Which point is corresponding to the reference point?
Reference image:
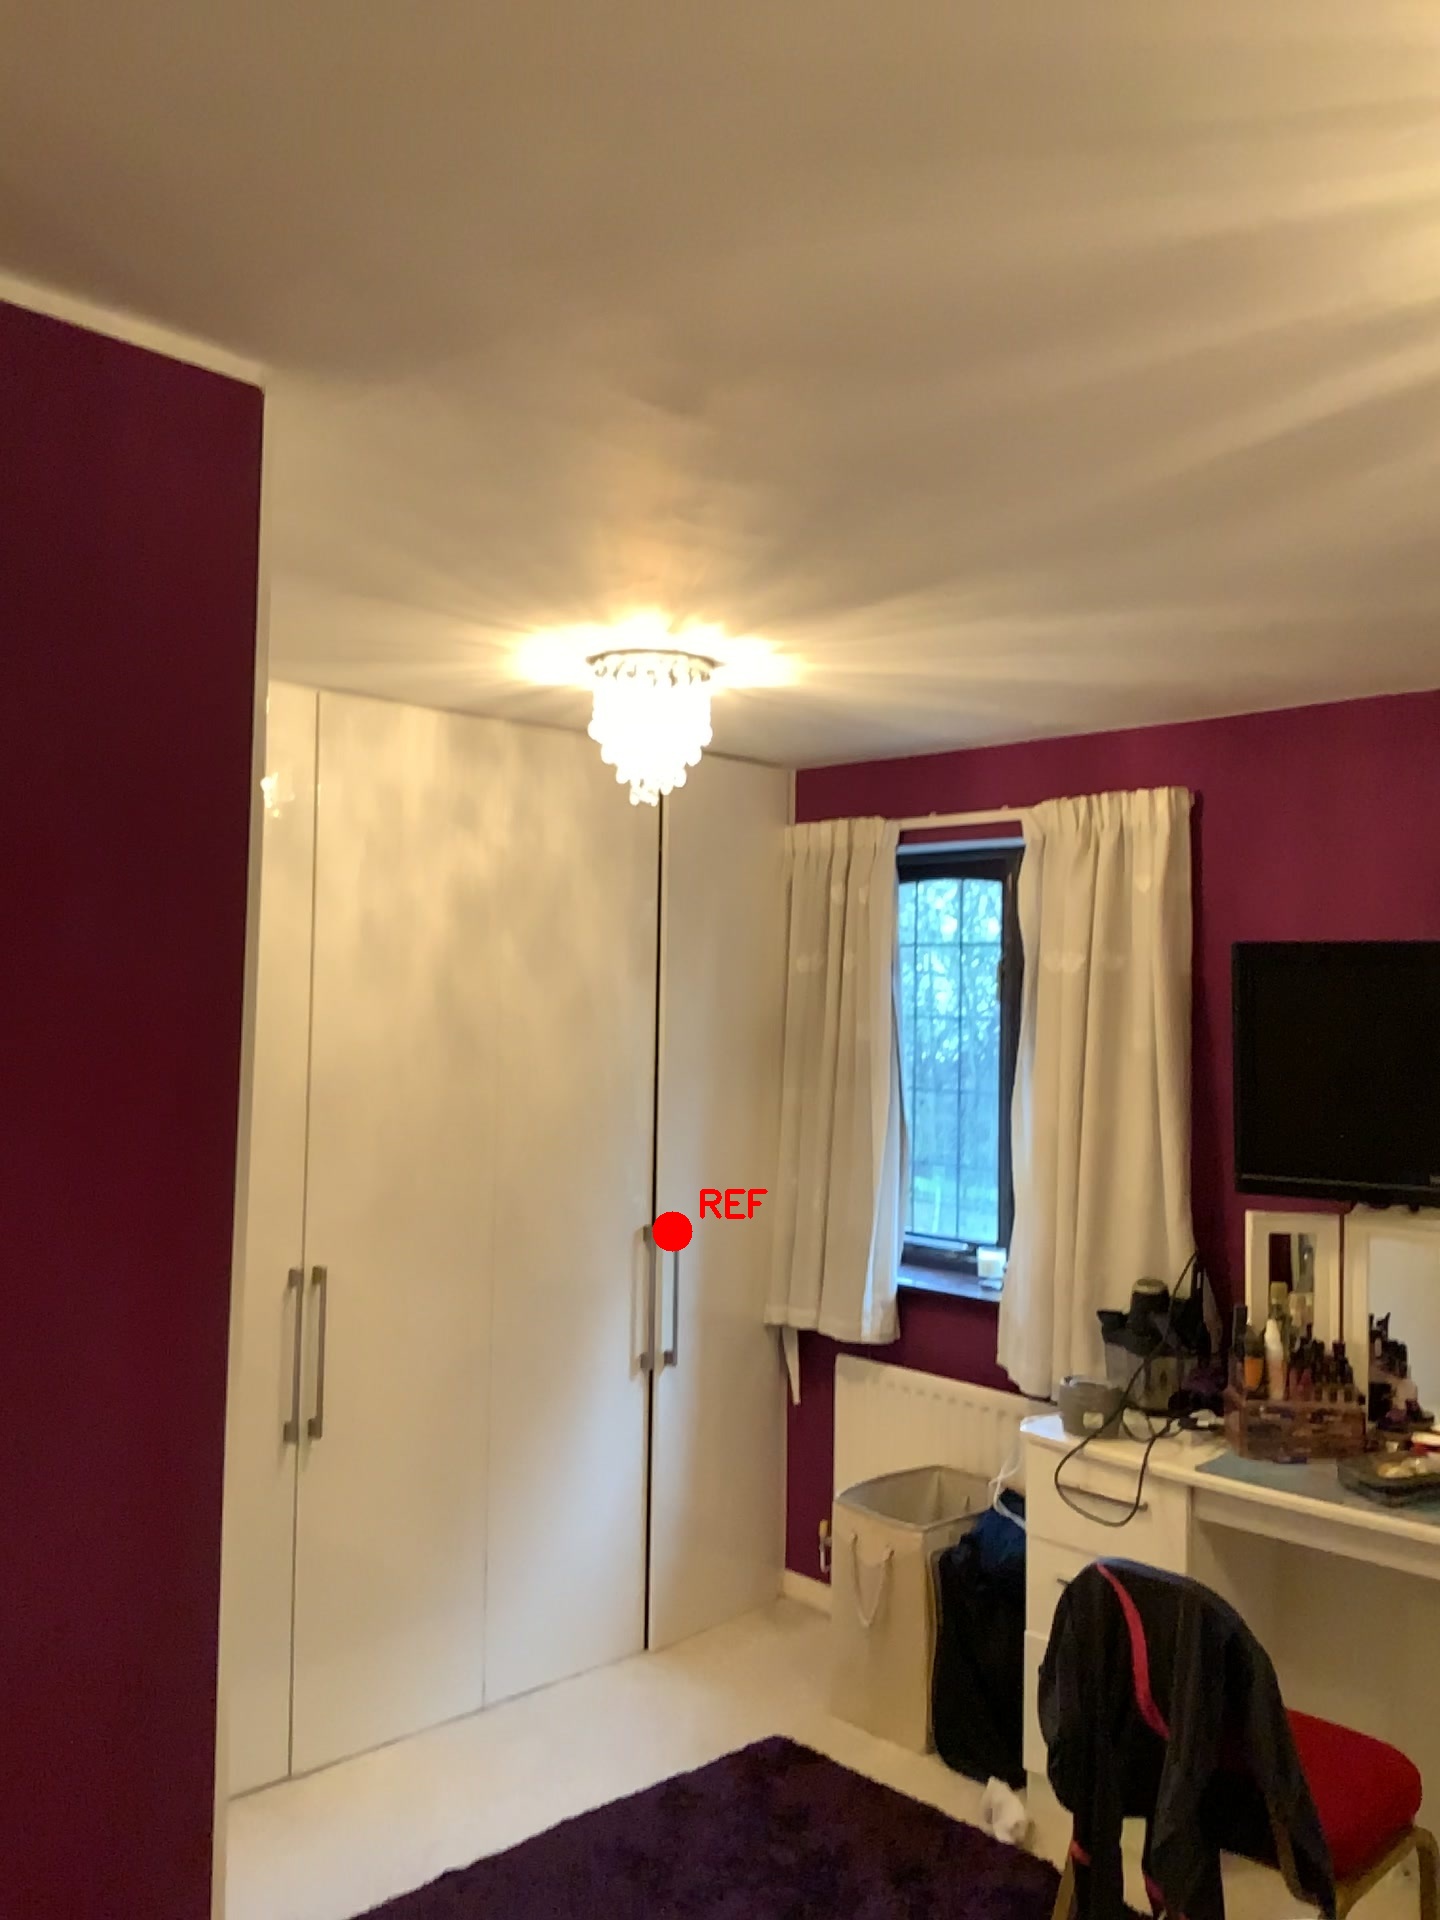
Option image:
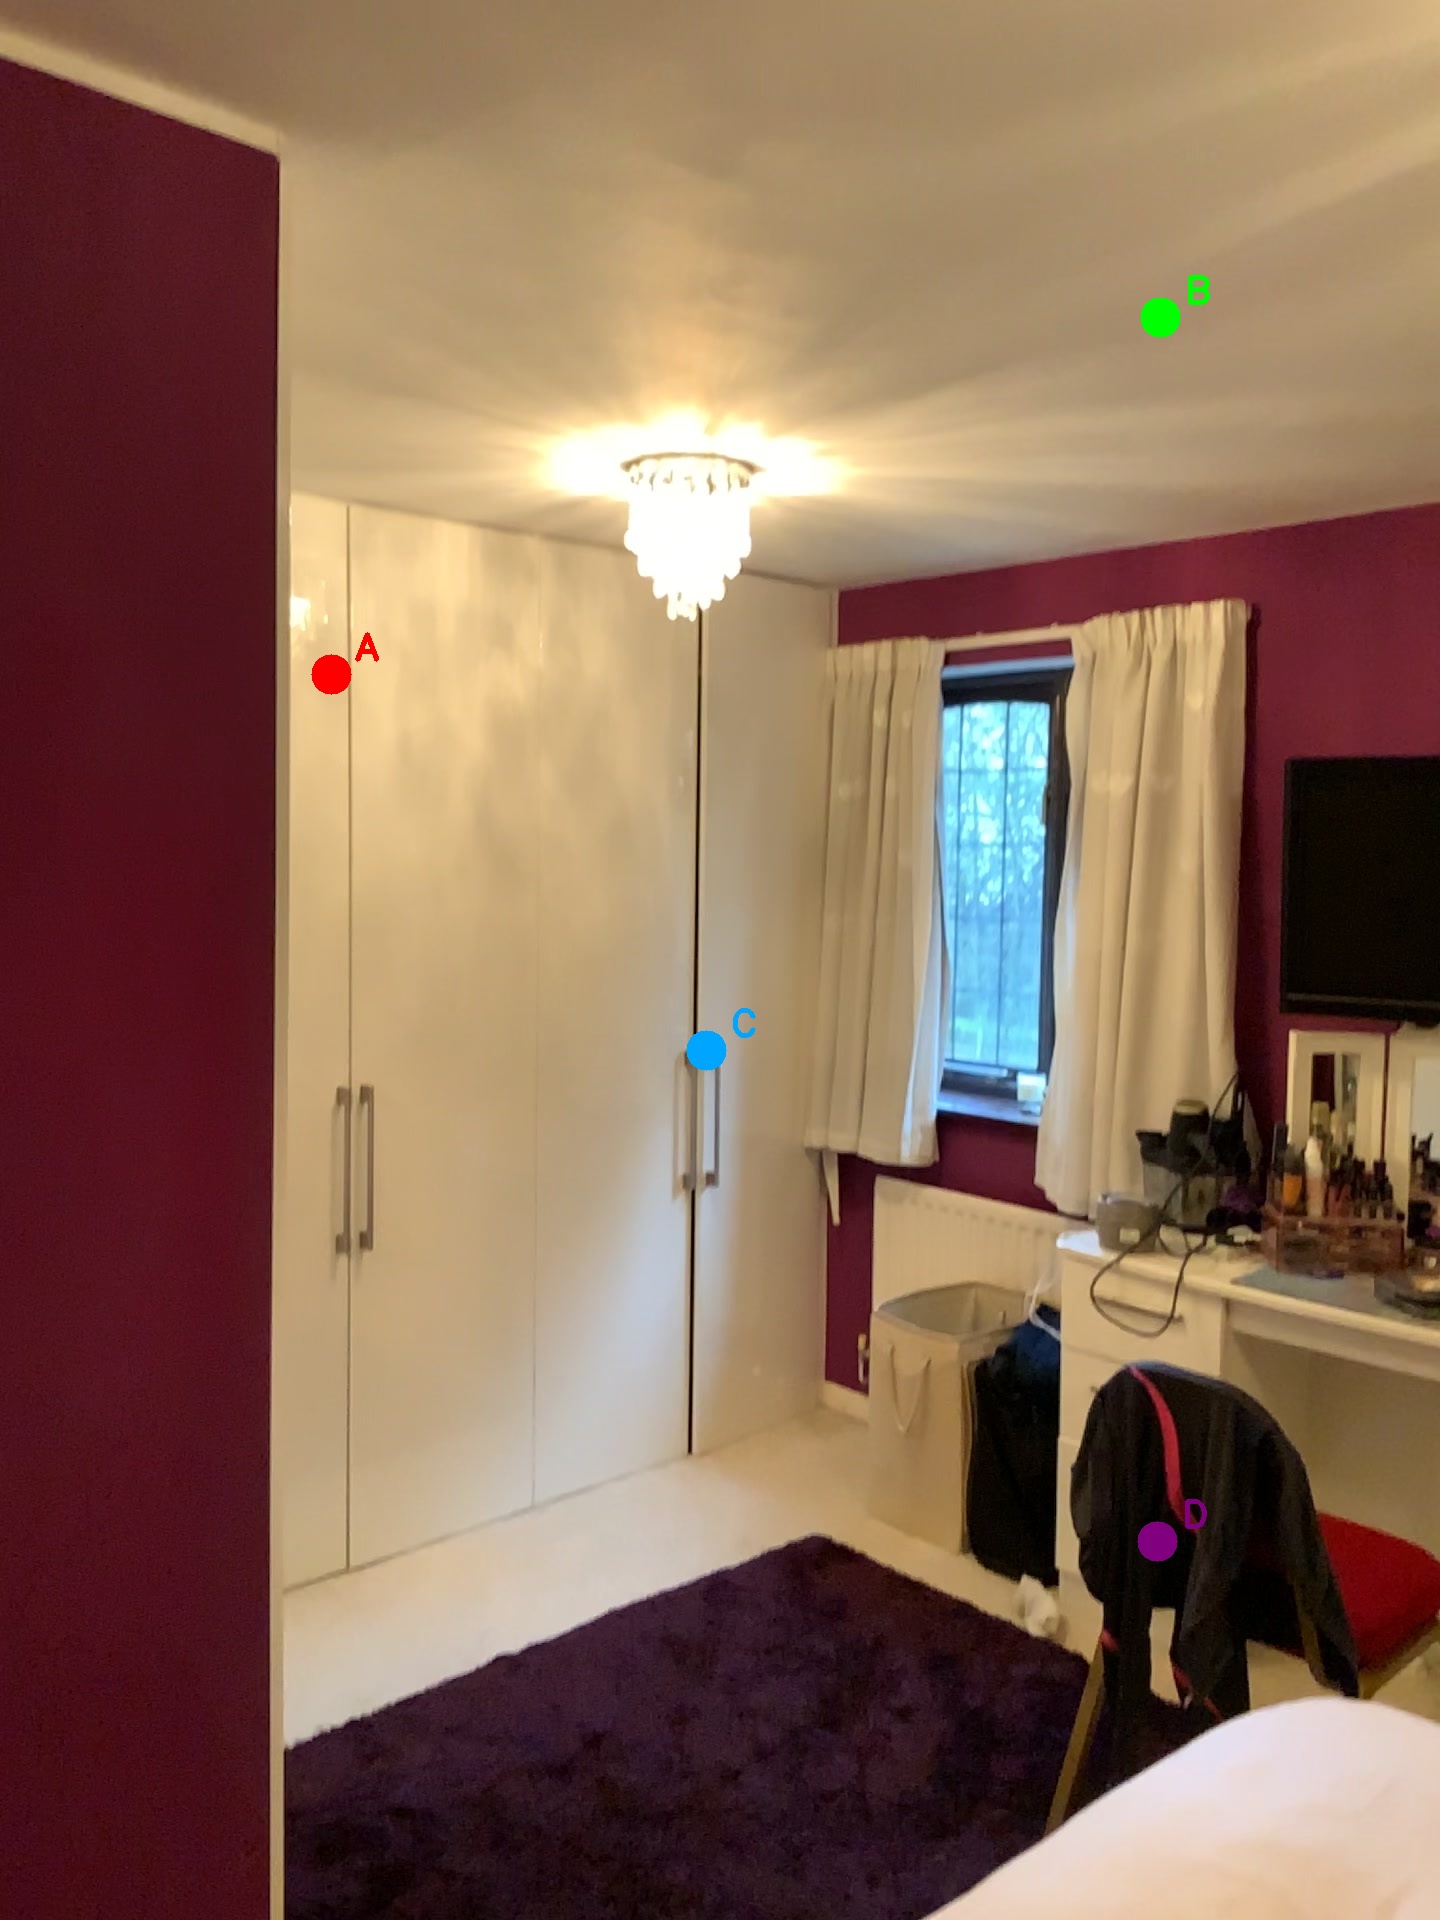
Choices:
Point A
Point B
Point C
Point D
Answer: (C)